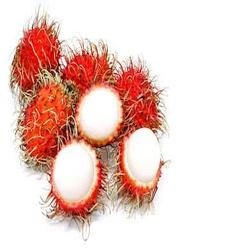
Label: Rambutan